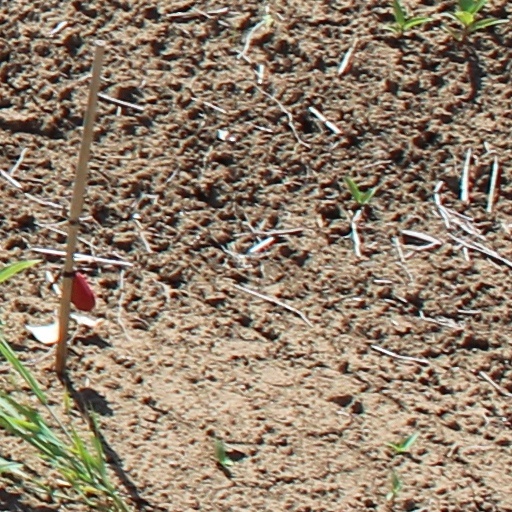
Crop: wheat